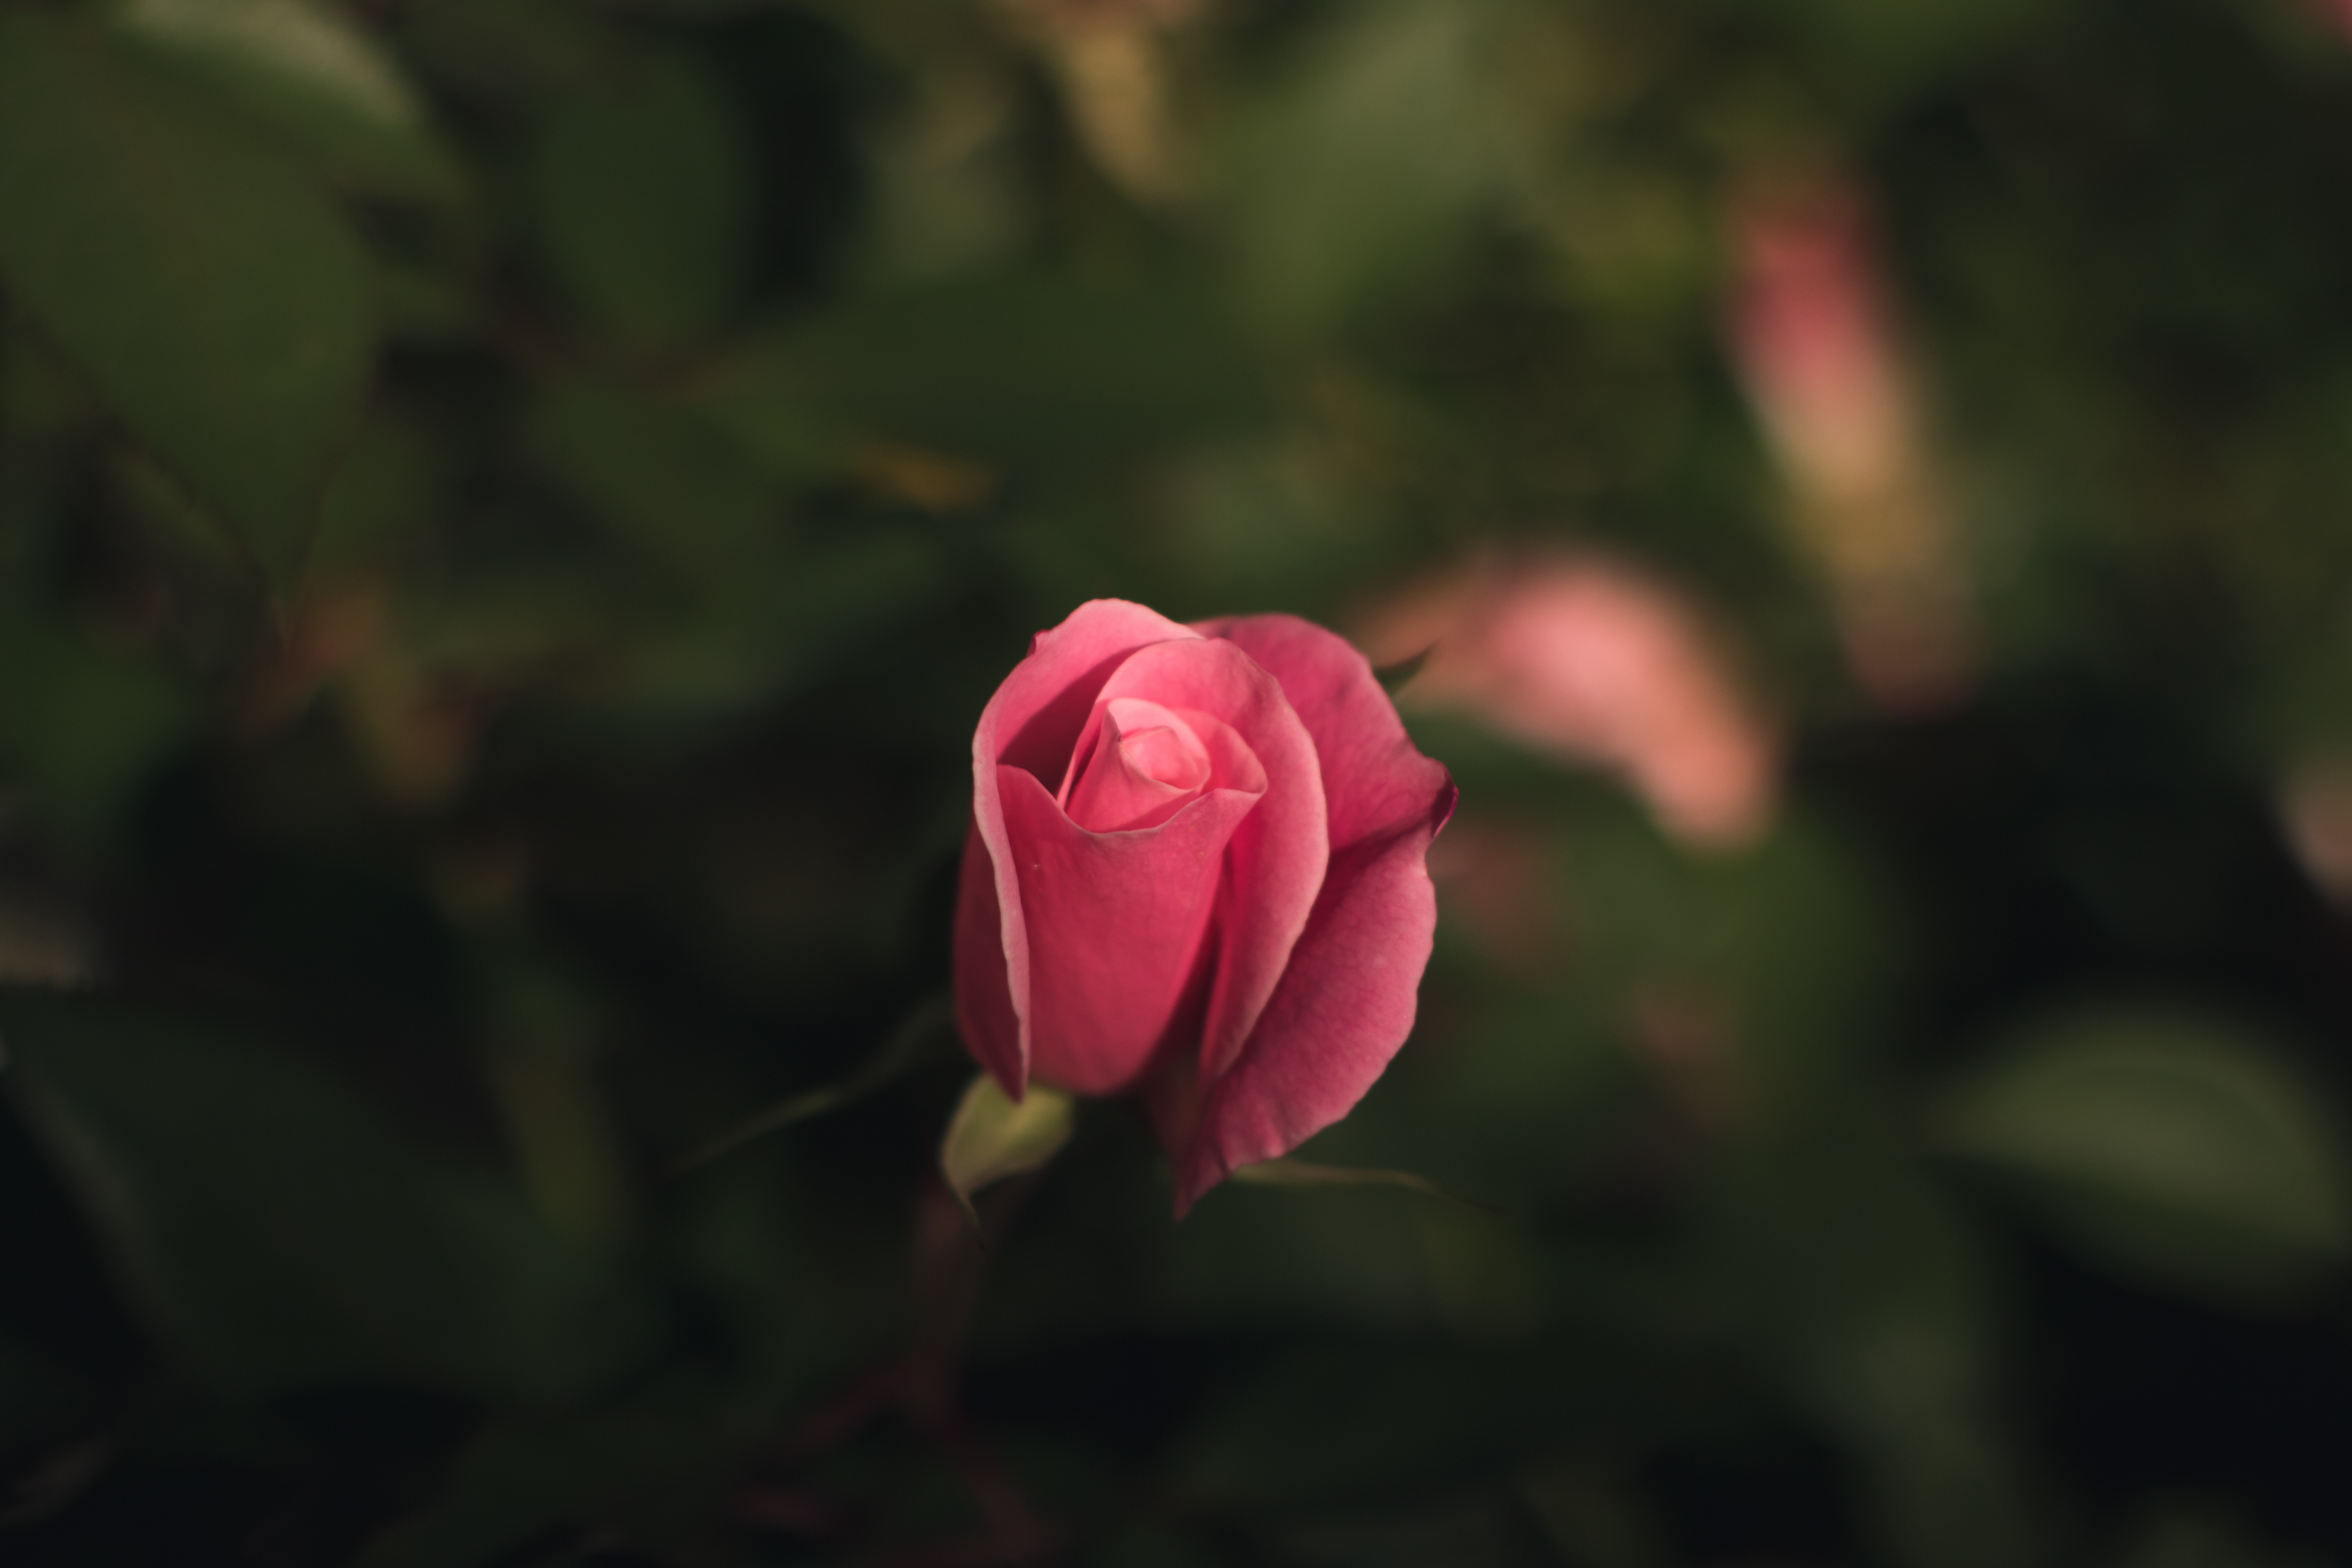
nature, blossom, plant, leaf, flower, petal, rose, green, red, botany, pink, flora, close up, bud, macro photography, flowering plant, garden roses, rose family, plant stem, land plant